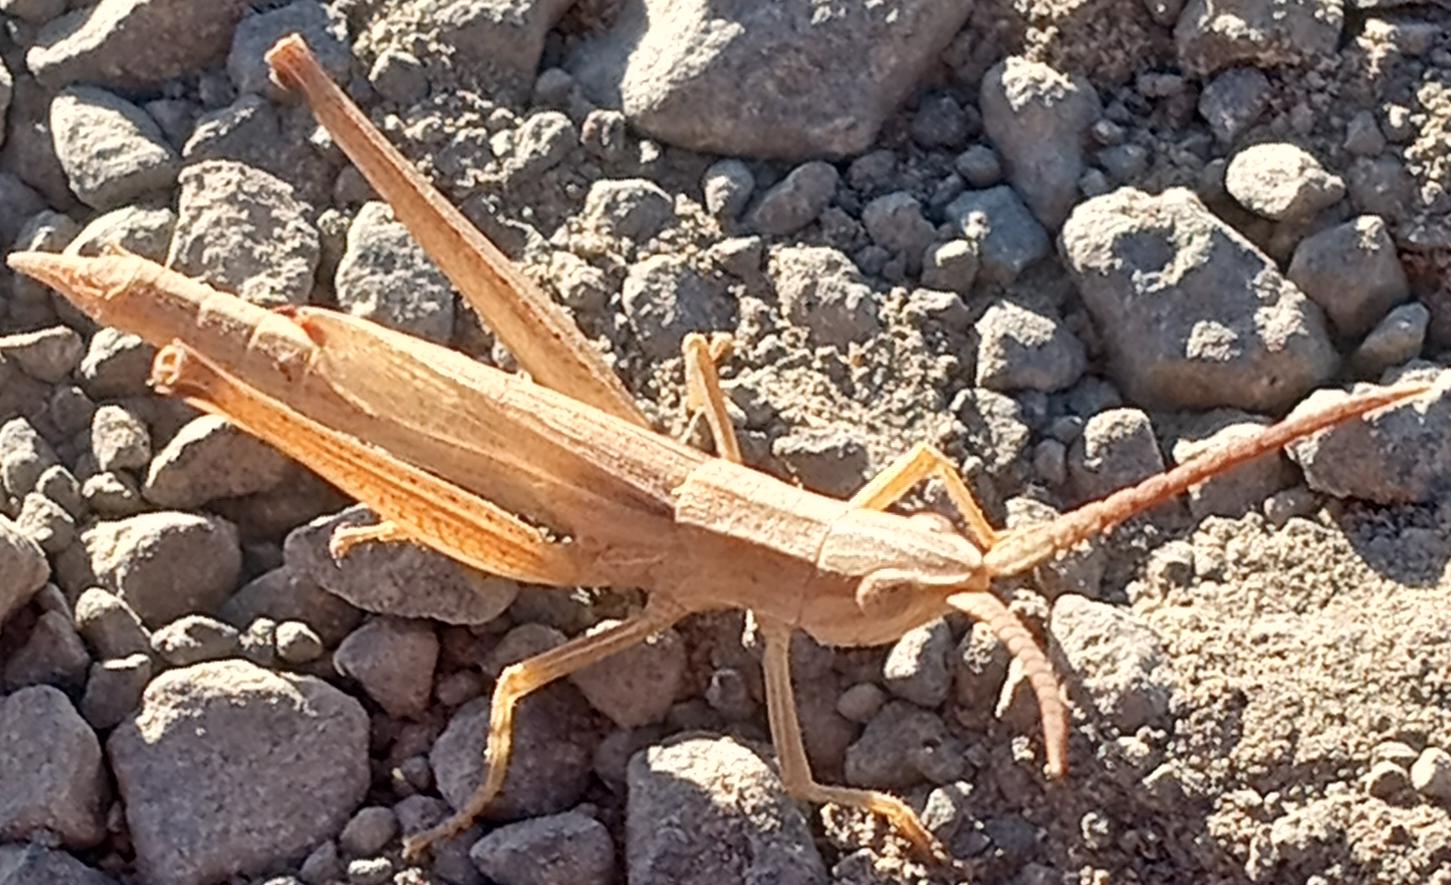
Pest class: occasional_pest